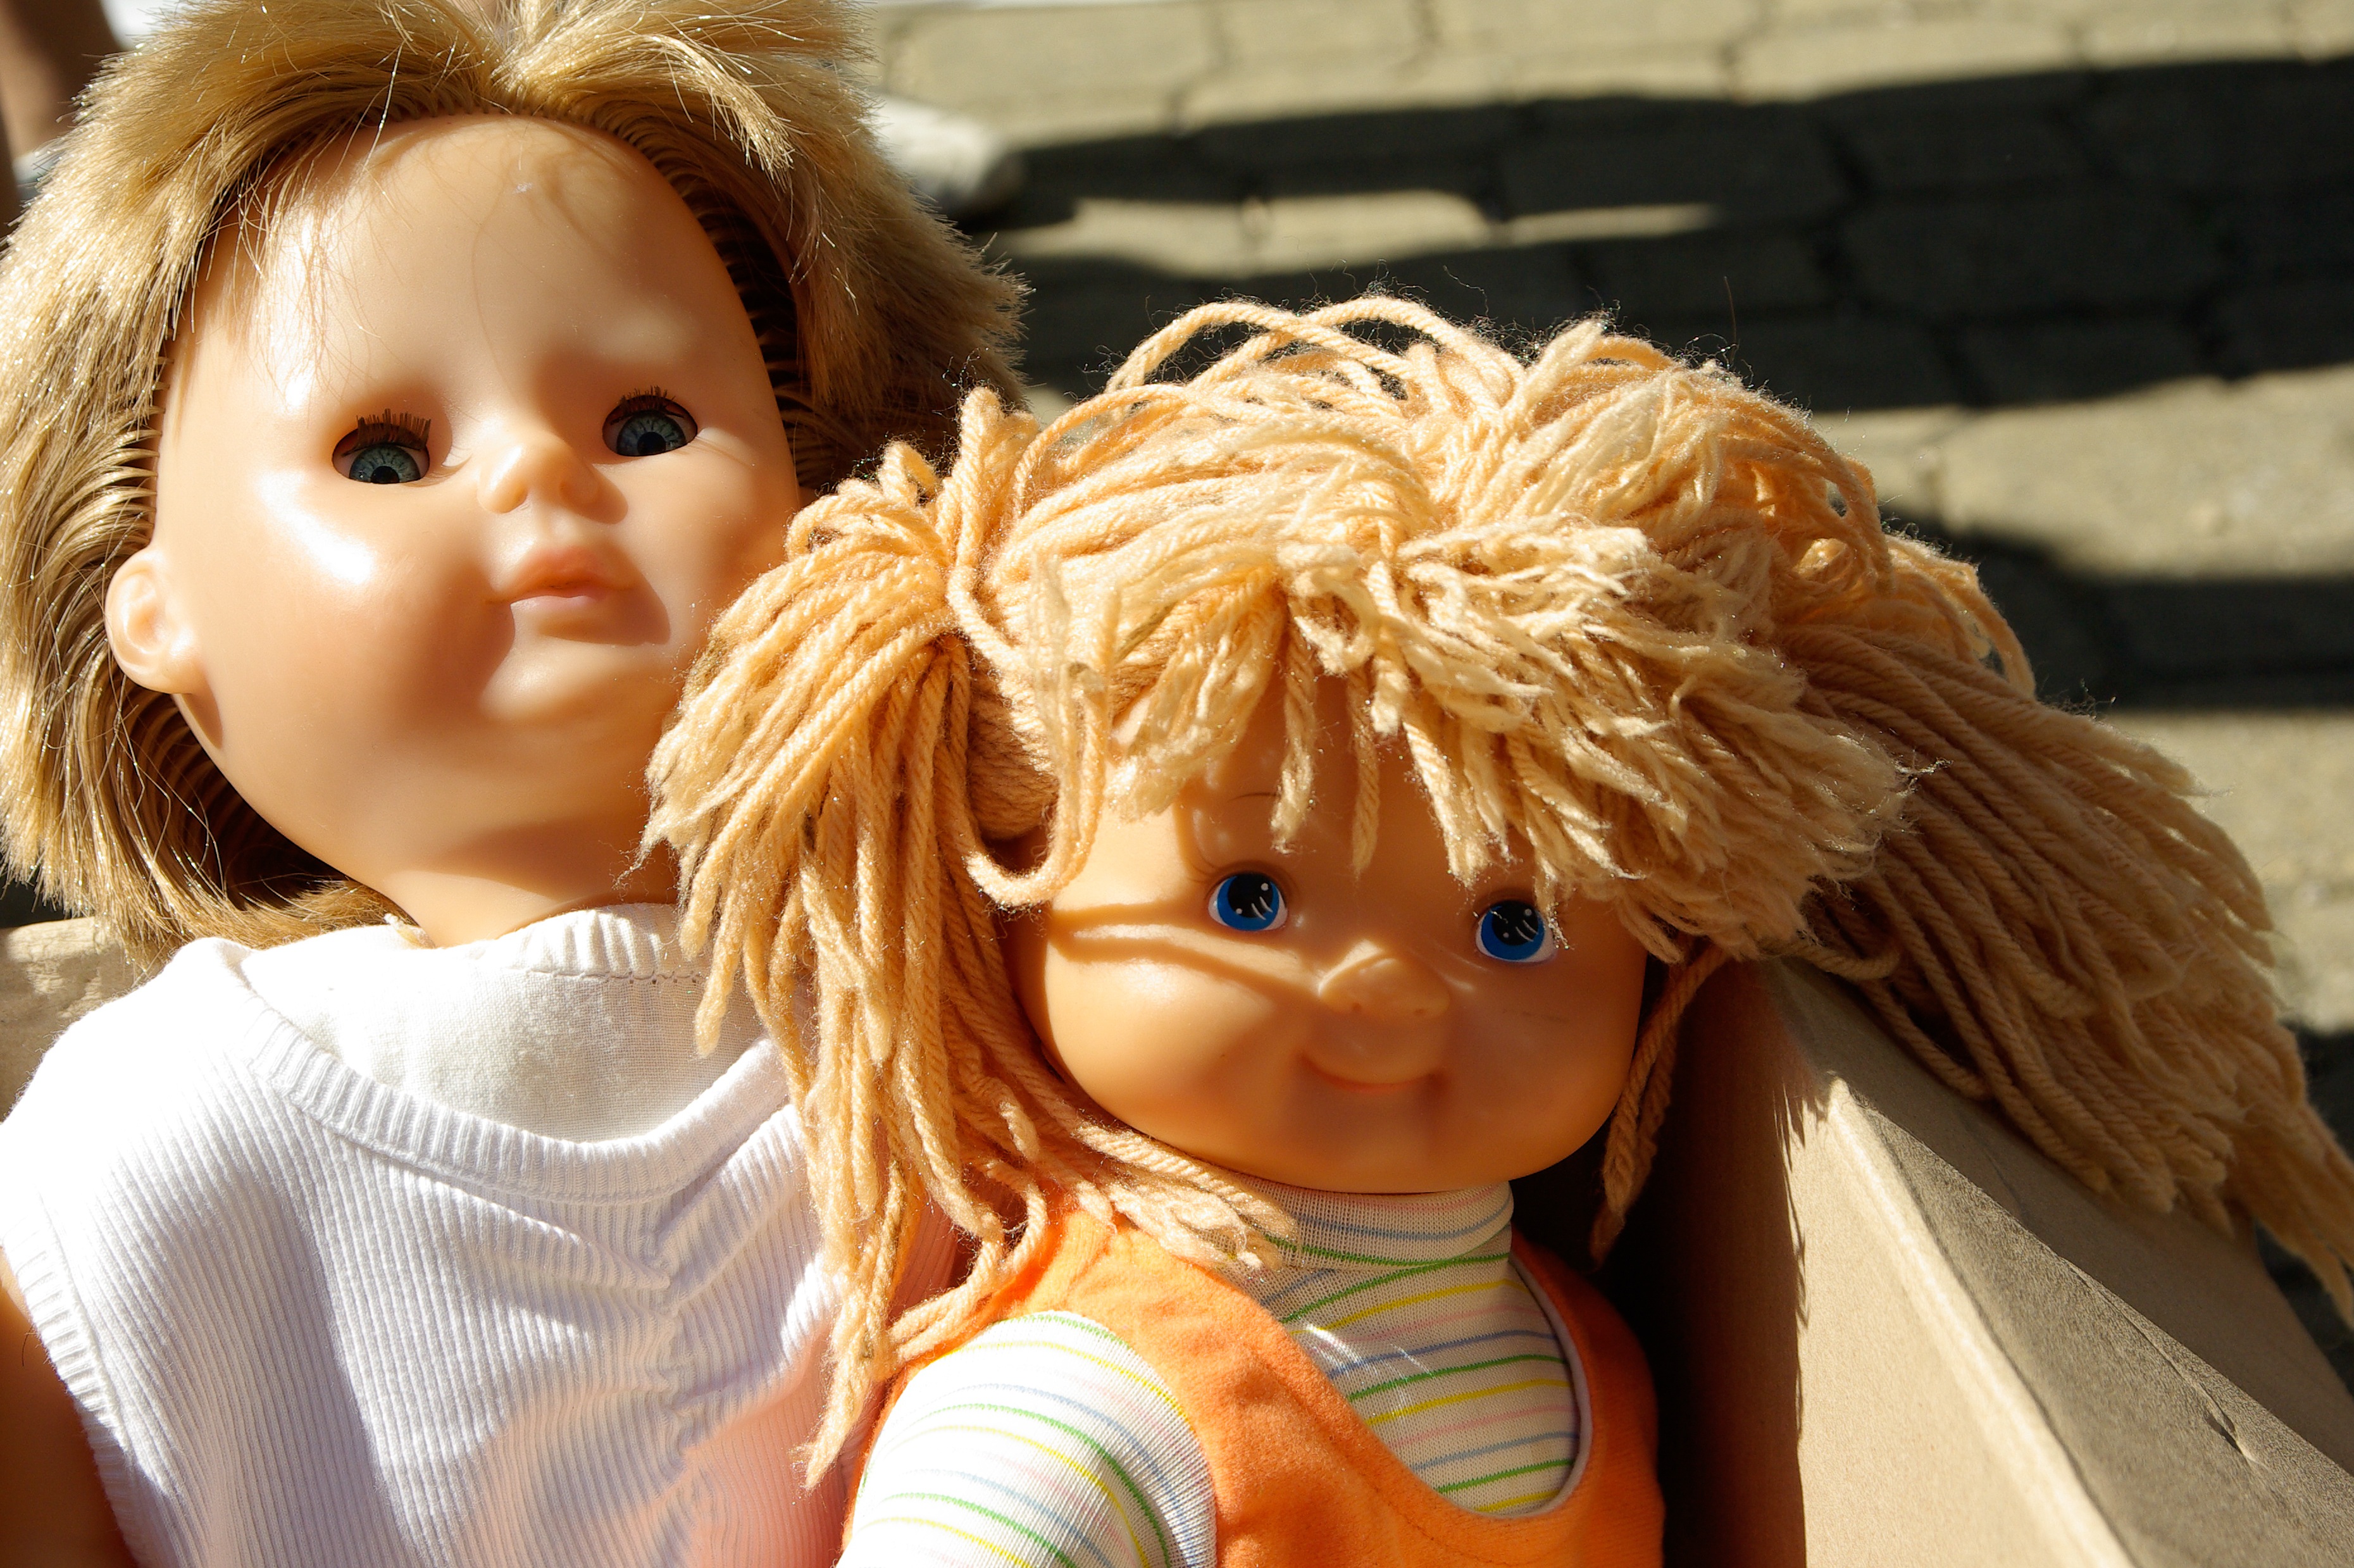
hair, child, toy, doll, toddler, eye, head, toys, skin, dolls, blond, sweetness, flea market